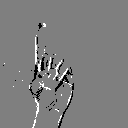
ASL letter: z